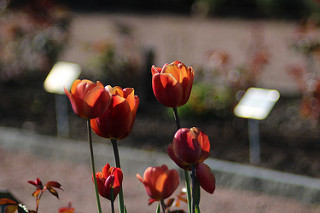
Flower: tulip